Southwestern Baptist Theological Seminary

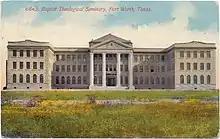
Postcard of the Southwestern Baptist Theological Seminary, 1912

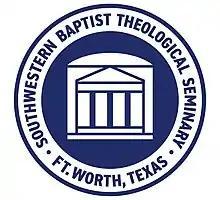
Official seal of Southwestern Seminary

SWBTS grew out of the Baylor University theological department, which was established in 1901. By 1905, B. H. Carroll had managed to convert the department of five professors into the Baylor Theological Seminary, but still under Baylor University. In 1907, while Baylor University President Samuel Palmer Brooks was on vacation in Europe, Carroll, then chairman of the Baylor Board of Trustees, made a motion that the department of religion be separated from the university and chartered as a separate entity. The seminary was established in 1908, with Carroll named as its founding president.